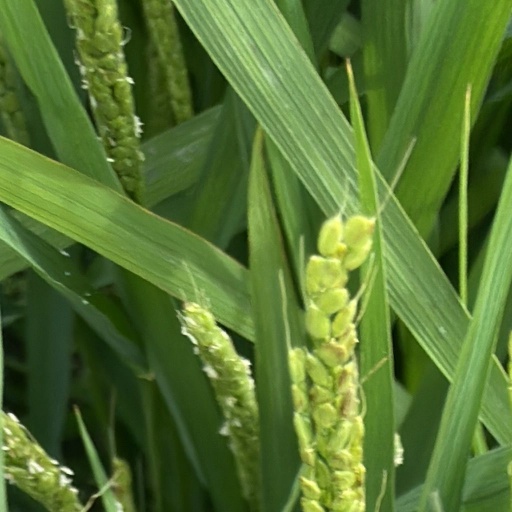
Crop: rice